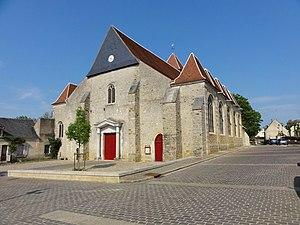
époque de construction 1ère moitié 12e siècle
La liste des monuments historiques du Loiret recense les monuments historiques situés dans le département français du Loiret.
L’église Saint-Pierre-et-Saint-Paul est une église catholique française située à Courtenay dans le département du Loiret en région Centre-Val de Loire.
Courtenay est une commune française de la région naturelle du Gâtinais, située dans le département du Loiret en région Centre-Val de Loire.
Cet article recense les monuments historiques français classés en 1911.